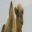
Label: camel